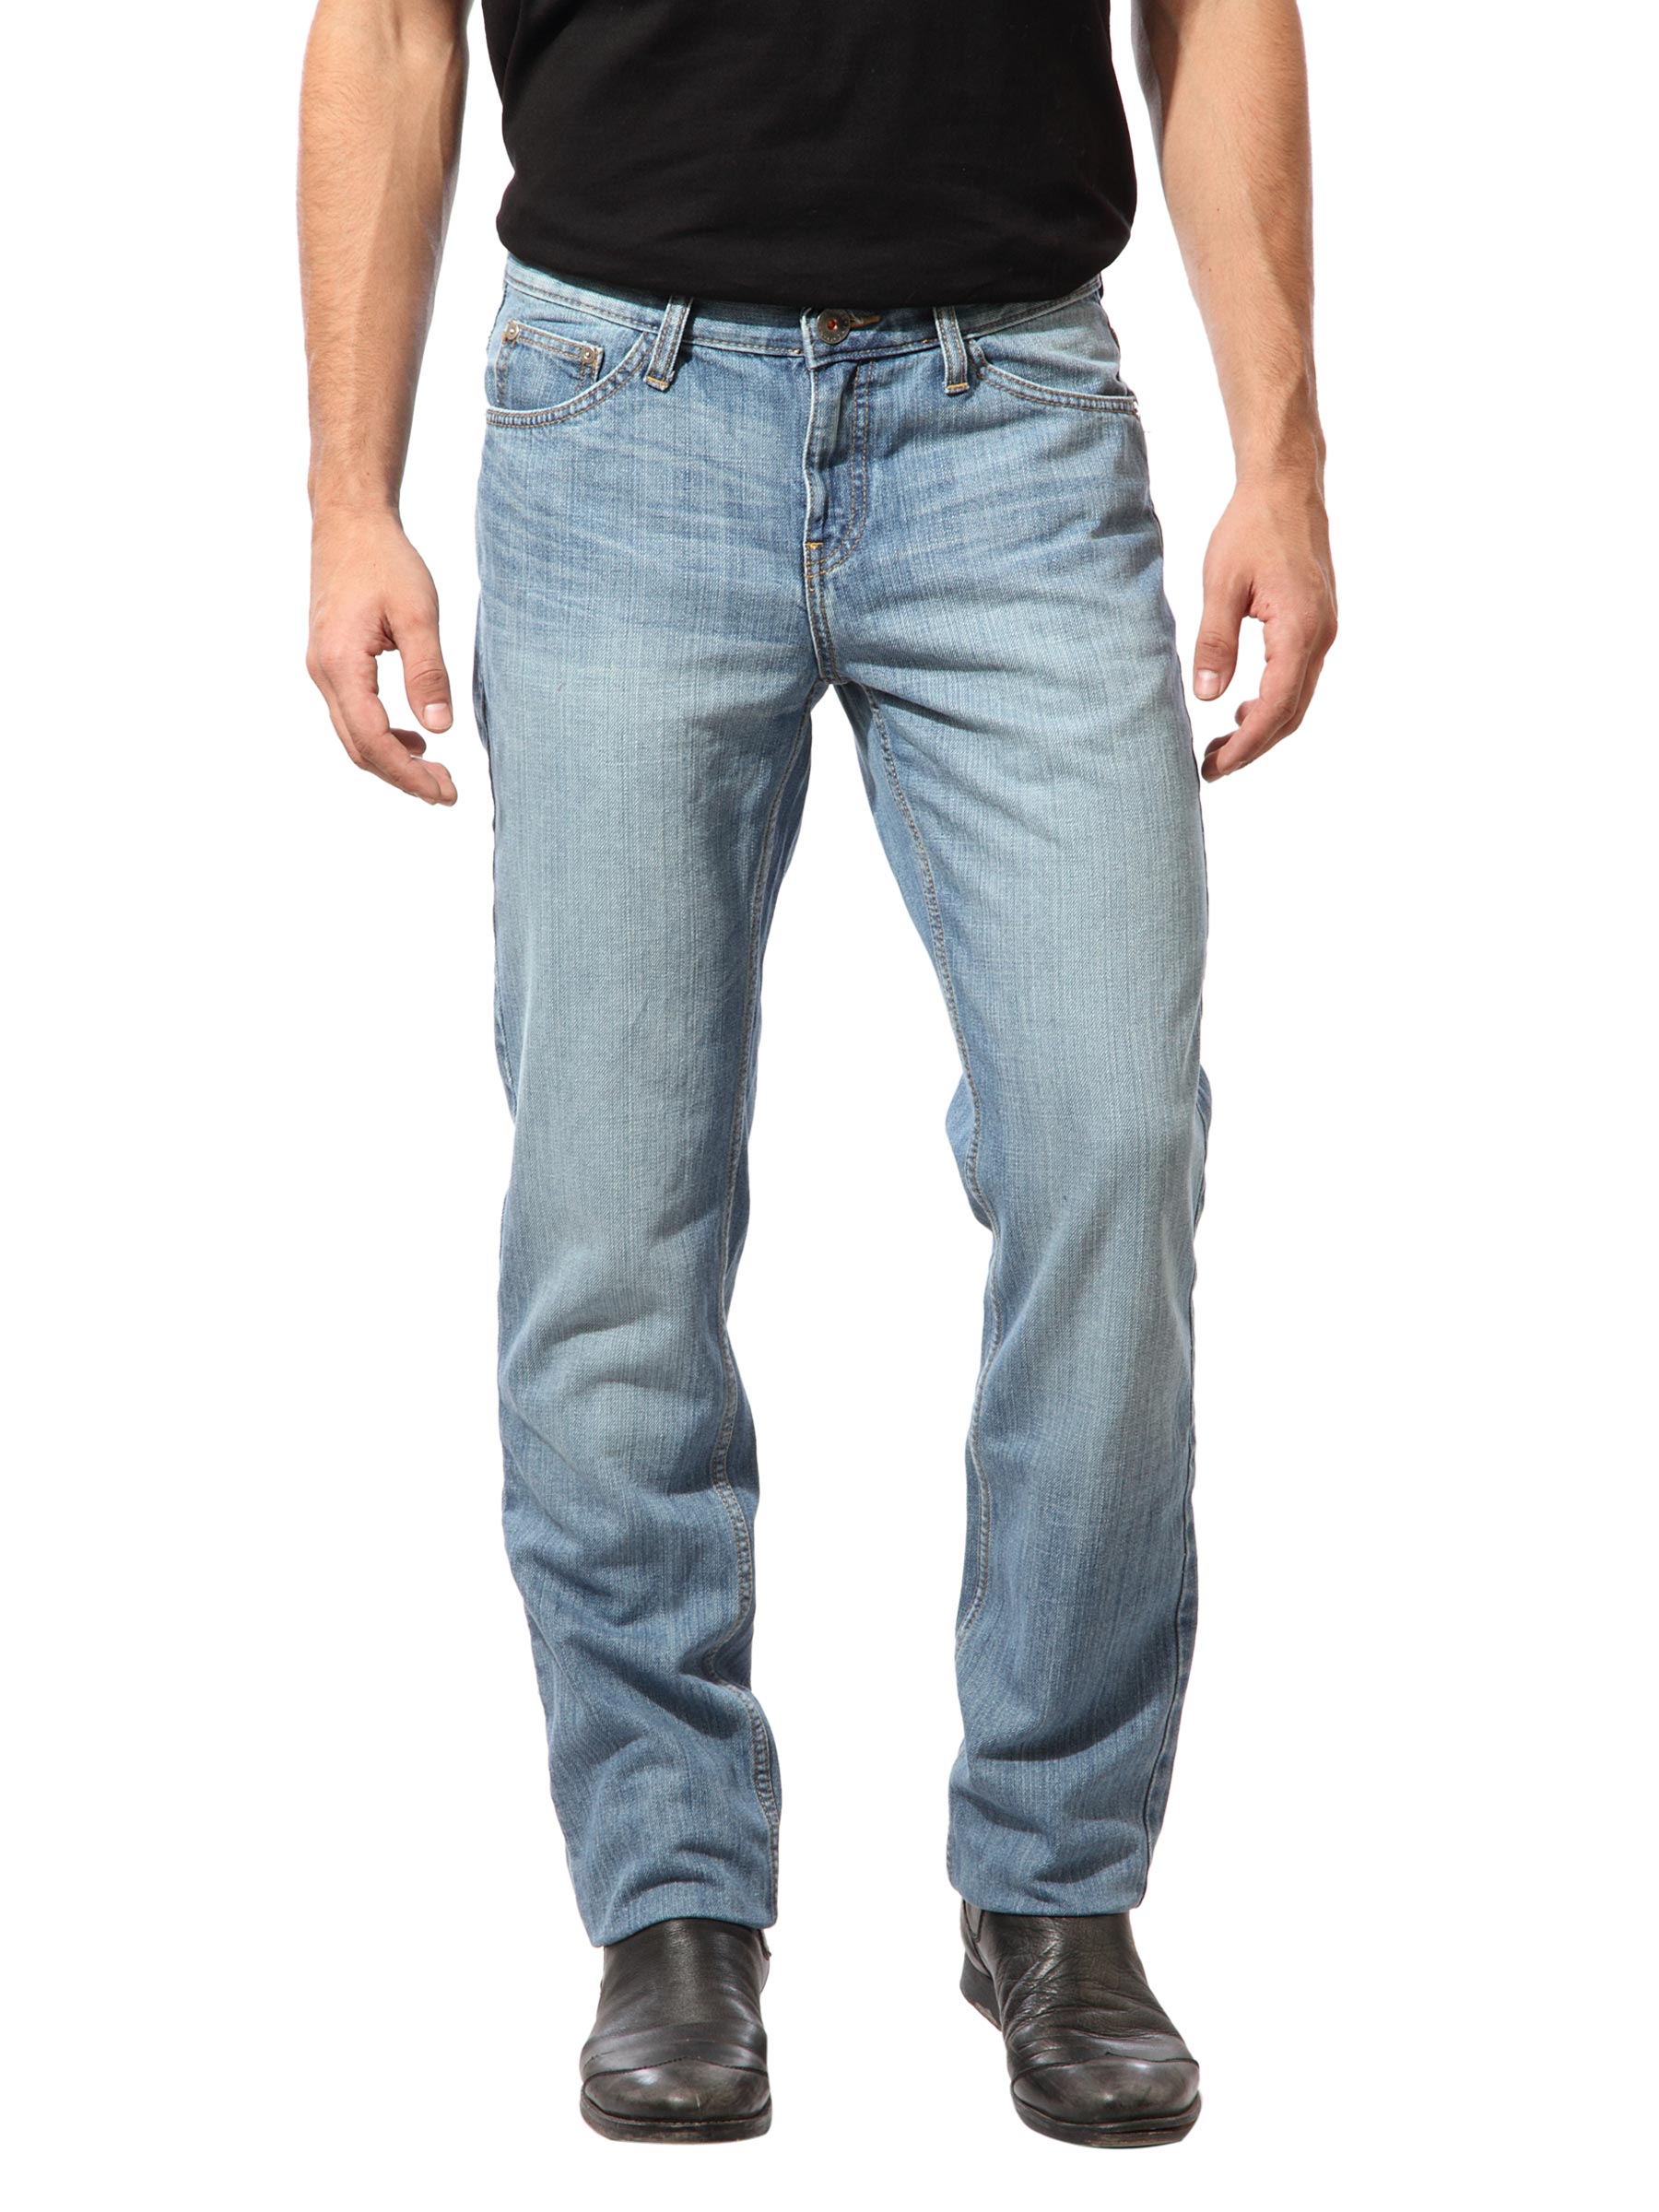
United Colors of Benetton Men Washed Blue Jeans
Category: Apparel / Bottomwear / Jeans
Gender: Men
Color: Blue
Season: Summer 2012
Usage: Casual